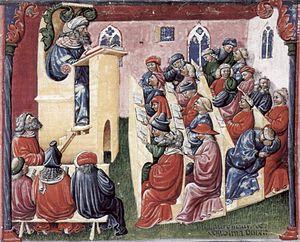
L'Idée d'université, est un ensemble de conférences données par John Henry Newman entre 1852 et 1858 dans lesquelles il défend sa conception de l'éducation et de l'université qu'il va fonder à la demande des évêques irlandais.
Les universités, organismes destinés à transmettre le savoir, sont nées dans le saint empire romain du désir d'étudiants de pouvoir étudier librement le droit en échappant à la loi primitive des petits seigneurs laïcs et ecclésiastiques.
Le Moyen Âge est une période de l'histoire de l'Europe, s'étendant de la fin du Vᵉ siècle à la fin du XVᵉ siècle, qui débute avec le déclin de l'Empire romain d'Occident et se termine par la Renaissance et les Grandes découvertes. Située entre l'Antiquité et l'époque moderne, la période est subdivisée entre le haut Moyen Âge, le Moyen Âge central et le Moyen Âge tardif.
Une école cathédrale ou école épiscopale est une institution d'enseignement datant du Moyen Âge. Les écoles cathédrales doivent leur nom à leurs liens avec une église cathédrale d'un diocèse particulier de l'Église catholique, leur vocation étant à l'origine la formation supérieure des candidats du diocèse à l'état clérical. Elles sont complémentaires aux écoles paroissiales ou à l'enseignement dispensé dans les couvents, qui est plus élémentaire.
Dans les § 6 et 7, de son livre majeur l'Hauptwerk, Être et Temps, Martin Heidegger présente, comme fondamental, en parallèle avec la Phénoménologie, la tâche d'une Destruktion, ou d'une « Déconstruction », voire d'une Désobstruction selon les traducteurs, de l'histoire de l'ontologie. Déconstruction a été soutenu par Jacques Derrida. Christian Dubois, présente cette destruction comme une opération ayant pour objet de défaire ou de « déconstruire », une tradition concernant les principaux concepts philosophiques pour en revenir aux expériences originaires afin de les ressaisir dans leurs limites et leur problématicité. Heidegger parle aussi de « remonter aux expériences originales dans lesquelles furent conquises les premières déterminations directrices de l'Être » Être et Temps.
Professeur, souvent noté Pr ou Prof., est un terme utilisé comme un titre académique lié à l'histoire des universités. Il trouve ses origines dans les titulaires d'une chaire universitaire, ainsi amené à professer leurs savoirs à la manière des archevêques qui professaient depuis leur chaire ecclésiastique. Il qualifie un expert qui étudie, professe et débat de connaissances dans un art ou une science. Selon l'usage en langue française, ce titre est utilisé en tant que qualificatif du genre d'une personne, par exemple « M. le professeur Pierre-Gilles de Gennes ».
Aristote, abréviation par apocope du nom Aristotélès ou Aristotèle, est un philosophe grec de l'Antiquité. Il est avec Platon, dont il a été le disciple à l'Académie, l'un des penseurs les plus influents que le monde occidental ait connu. Il est aussi l'un des rares à avoir abordé presque tous les domaines de connaissance de son temps : biologie, physique, métaphysique, logique, poétique, politique, rhétorique et de façon ponctuelle l'économie. Chez Aristote, la philosophie est comprise dans un sens plus large : elle est à la fois recherche du savoir pour lui-même, interrogation sur le monde et science des sciences.
Pour Hans-Georg Gadamer, qui fut un témoin privilégié, seuls ceux qui étaient présents à Marbourg en salles de cour, dans les années 1920, ont pu mesurer le poids de la présence réelle d'Aristote dans la pensée du jeune professeur, mais d'un Aristote, nouveau, libéré de toutes les interprétations traditionnelles.Ce qui distinguait cette première interprétation d'Aristote, c'était surtout le fait qu'elle se défaisait des couches de lecture scolastiques et déformantes. Motivé, à cette époque, selon Gadamer, par le désir d'obtenir une meilleure compréhension du message chrétien, Heidegger se serait engagé dans une véritable « réinterprétation d'Aristote », délivrée du dogmatisme scolastique et appuyée essentiellement sur l'Éthique à Nicomaque pour conforter sa propre vision de l'essence de l'homme.